Be More Chill

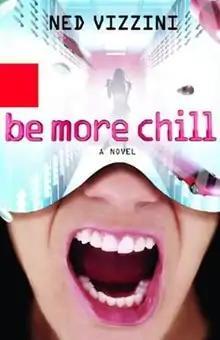
First edition cover

Be More Chill is a novel written by American author Ned Vizzini and published on June 1, 2004. It follows unpopular high school student and social outcast Jeremy Heere, who is considered a loser by his peers. Deeply unsatisfied with his poor reputation and lack of romantic and sexual progress with his crush Christine, Jeremy obtains a SQUIP (an acronym for Super Quantum Unit Intel Processor), a supercomputer in the form of a pill that travels to his brain upon ingestion and radically transforms Jeremy’s behavior and social status by giving him advice on how to be cool. The book was received positively for its amusing premise, plot, and humor. It has been adapted to a popular stage musical and a graphic novel.